Christoph Samuel John

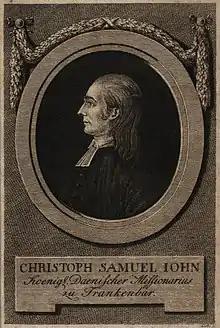
Profile engraving by Gottlob August Liebe (1746–1819)

Christoph Samuel John (11 August 1747 – 1 September 1813) was a German missionary in the service of the Danish-Halle Mission in southern India at the Danish settlement of Tranquebar (Tharangambadi). He promoted schools, natural theology, and collected specimens of local natural history which he sent to collaborators and several species have been named from his collections including the plant "Impatiens johnii", the snake "Eryx johnii" and the fish genus "Johnius" and the species "Lutjanus johnii".